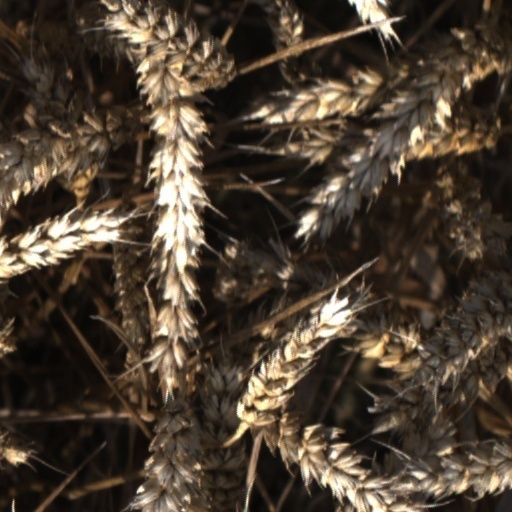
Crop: wheat